Misión San Fernando Rey de España de Velicatá

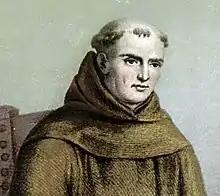
Junípero Serra, the mission's founder

The site for the future mission was identified by the Jesuit missionary-explorer Wenceslaus Linck in 1766. After the Jesuits were replaced by the Franciscans in 1768, the latter were charged with extending Spanish control far to the north, into Alta California. Mission San Fernando, at the Cochimí settlement of Velicatá on the route north, was established by Junípero Serra during the early stages of the Portolá expedition, on May 14, 1769, the day of Pentecost. This would be Father Junipero Serra's first mission before moving north to Alta California.